Isabella Menin

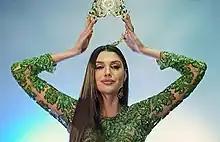
Menin as Miss Grand Brazil 2022

Menin represented Alto Cafezal at Miss Grand Brazil 2022, competed against 30 other candidates, and won the national title. She then represented the country in Miss Grand International 2022 and also won the competition, held on October 25, 2022, at Sentul International Convention Center in West Java, Indonesia, when she was crowned by outgoing titleholder Miss Grand International 2021, Nguyễn Thúc Thùy Tiên of Vietnam. She is the first titleholder from Brazil as Miss Grand International. She is also the first titleholder from Brazil to win a major international beauty pageant since Larissa Ramos that was the last Brazilian competitor who won Miss Earth 2009.